Culture of Thailand

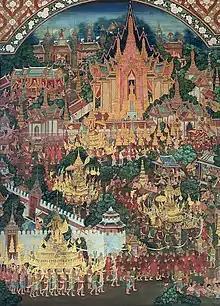
Mural painting in Wat Amphawan Chetiyaram showing the royal cremation ceremony

Prehistoric painting can be observed in the form of cave paintings, a type of rock art found in caves. Rock art is categorized into two periods: prehistoric and historic. It is often reported that rock art sites date back to around 3,000-5,000 years ago, although many of these sites remain undated. The majority of rock art sites are regarded to be prehistoric, and they can be found throughout the country. Rock art is typically located in rock shelters and on cliff faces, with only a few instances found in deep caves. Thailand has the highest number of known and documented rock art sites in mainland Southeast Asia, with over 250 sites cataloged.